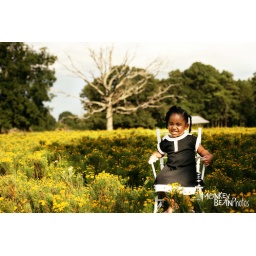
wm Chair in field of yellow flowers 1